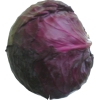
Label: red_cabbage